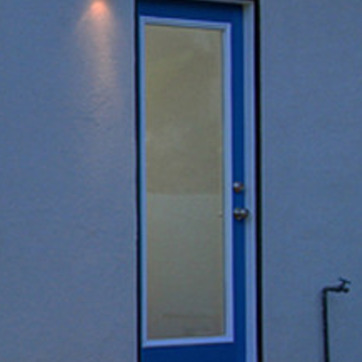
Material: glass